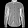
Label: Shirt